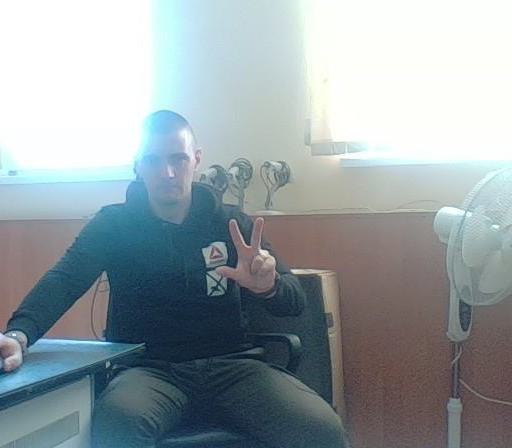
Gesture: three2